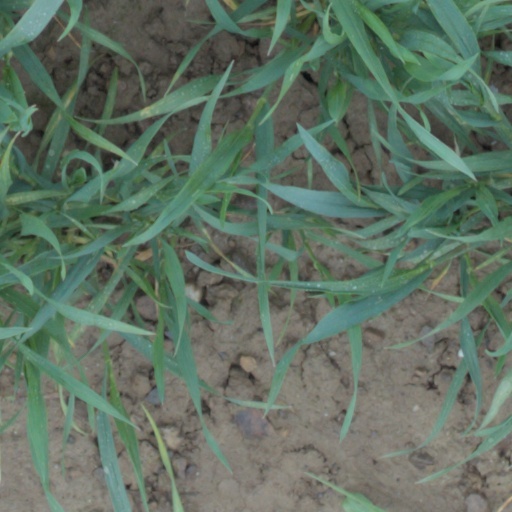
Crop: wheat